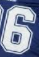
Number: 6